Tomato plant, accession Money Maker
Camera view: horizontal (90 deg, fisheye); turntable rotation: 300 degrees
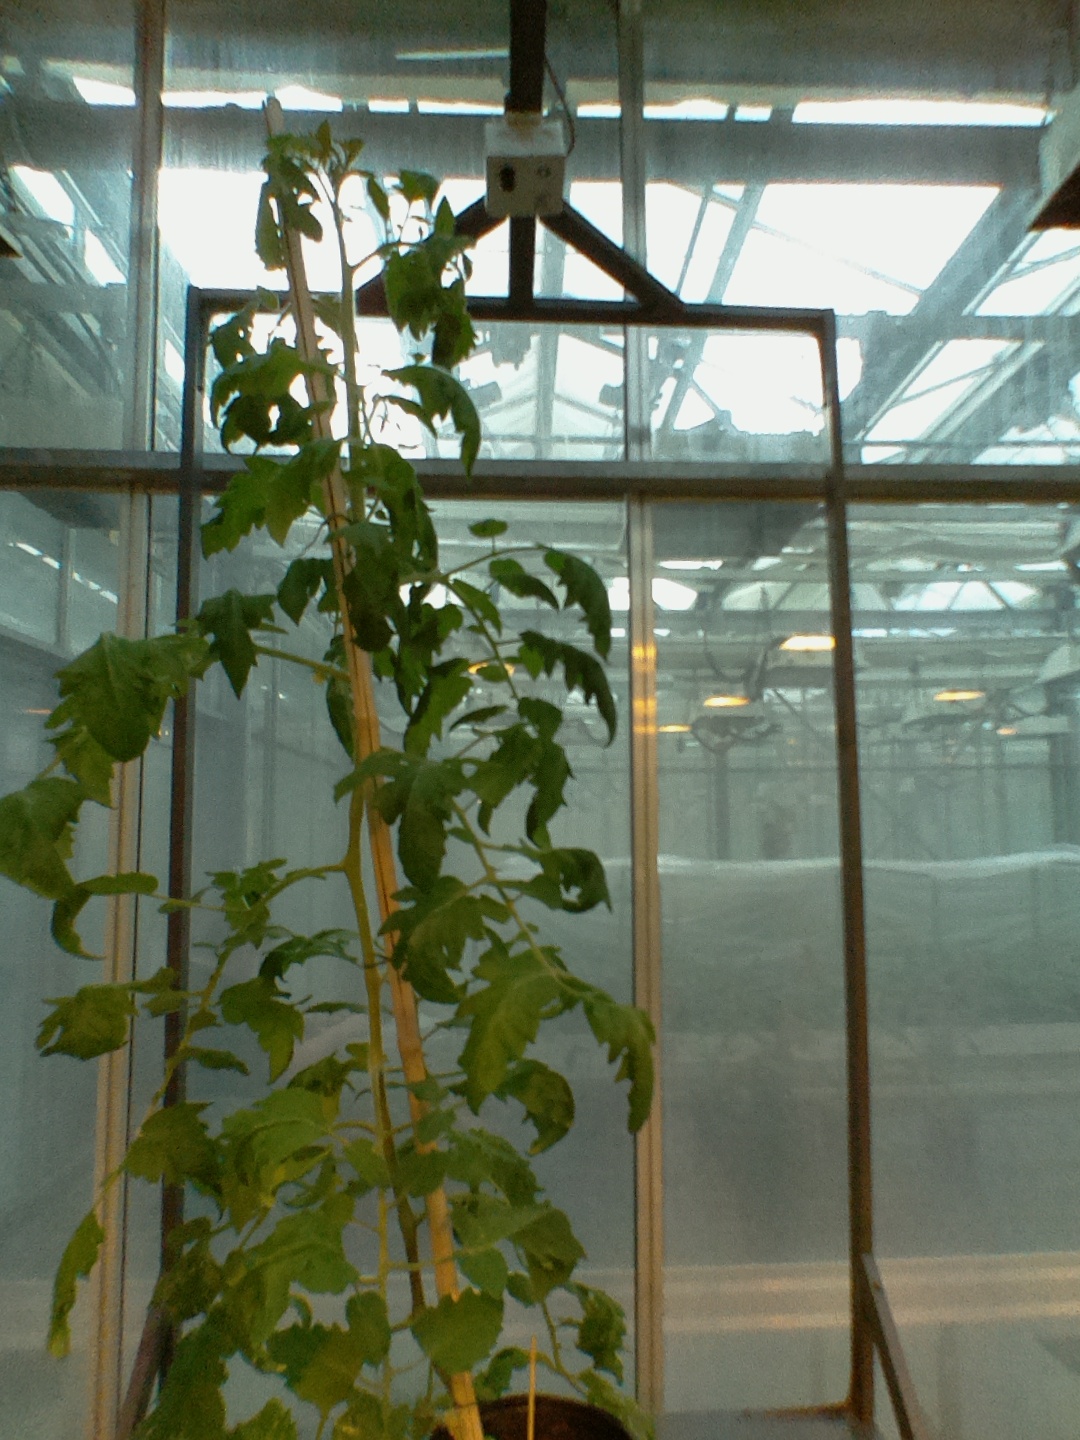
BBCH growth stage 67: Full flowering, 70%-80% of flowers open, more petals falling